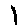
Label: 1